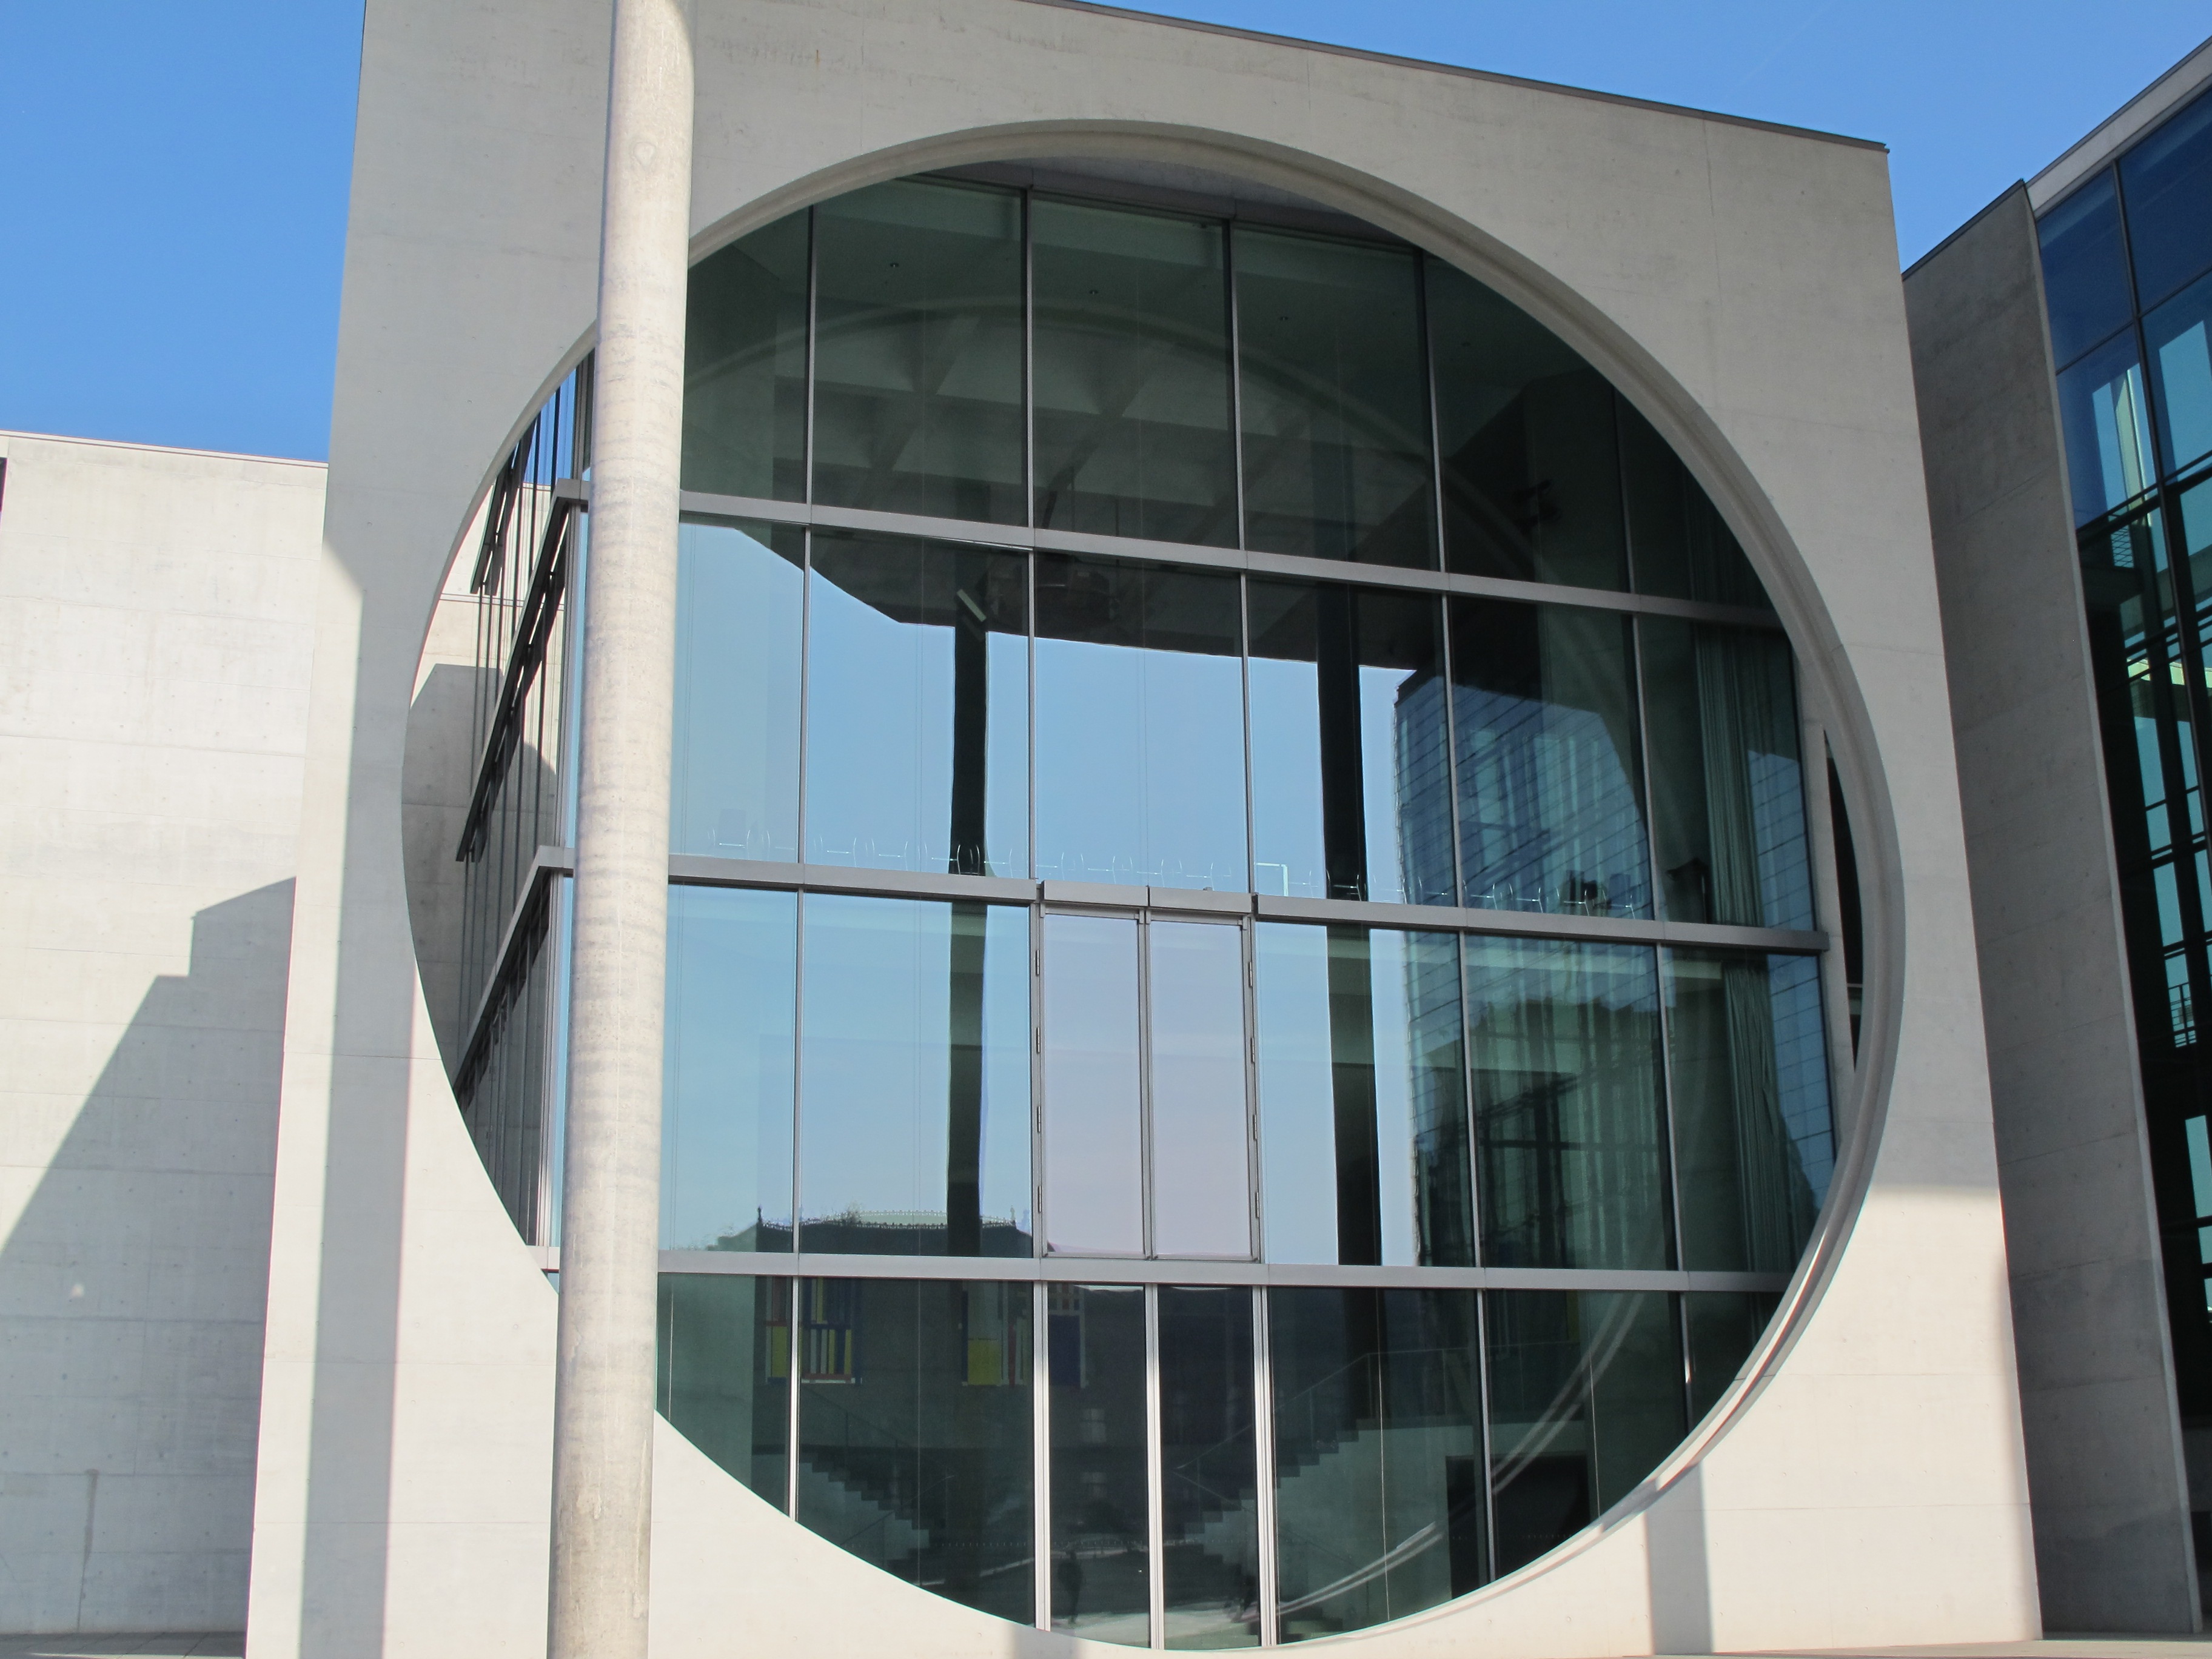
architecture, window, glass, building, facade, blue, professional, interior design, berlin, headquarters, houses facades, daylighting